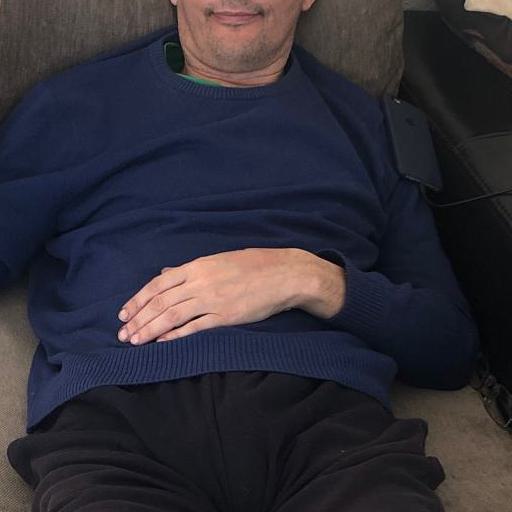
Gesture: no_gesture